Kasom Khullen

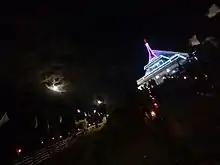
Kasom Khullen

Kasom Khullen village is located in the northeastern state of India. The village is 64 km drive from the heart of Imphal, Manipur. It is an administrative headquarter of the Kasom Sub Division (consisting 80 villages )in the southern region of Kamjong district.